Subungual hematoma

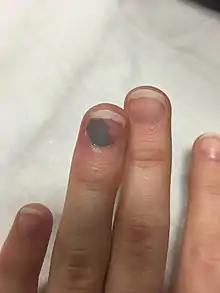
Subungal haematoma of the fourth finger

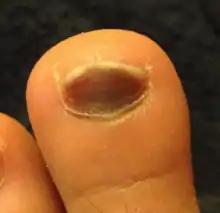
Subungal haematoma of a toe

A subungual hematoma is a collection of blood (hematoma) underneath a toenail or fingernail. It can be extremely painful for an injury of its size, although otherwise it is not a serious medical condition.